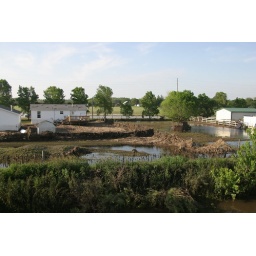
A house on the west side of New Hartford, note all of the corn stalks covering the fence around the yard. 6/11/08